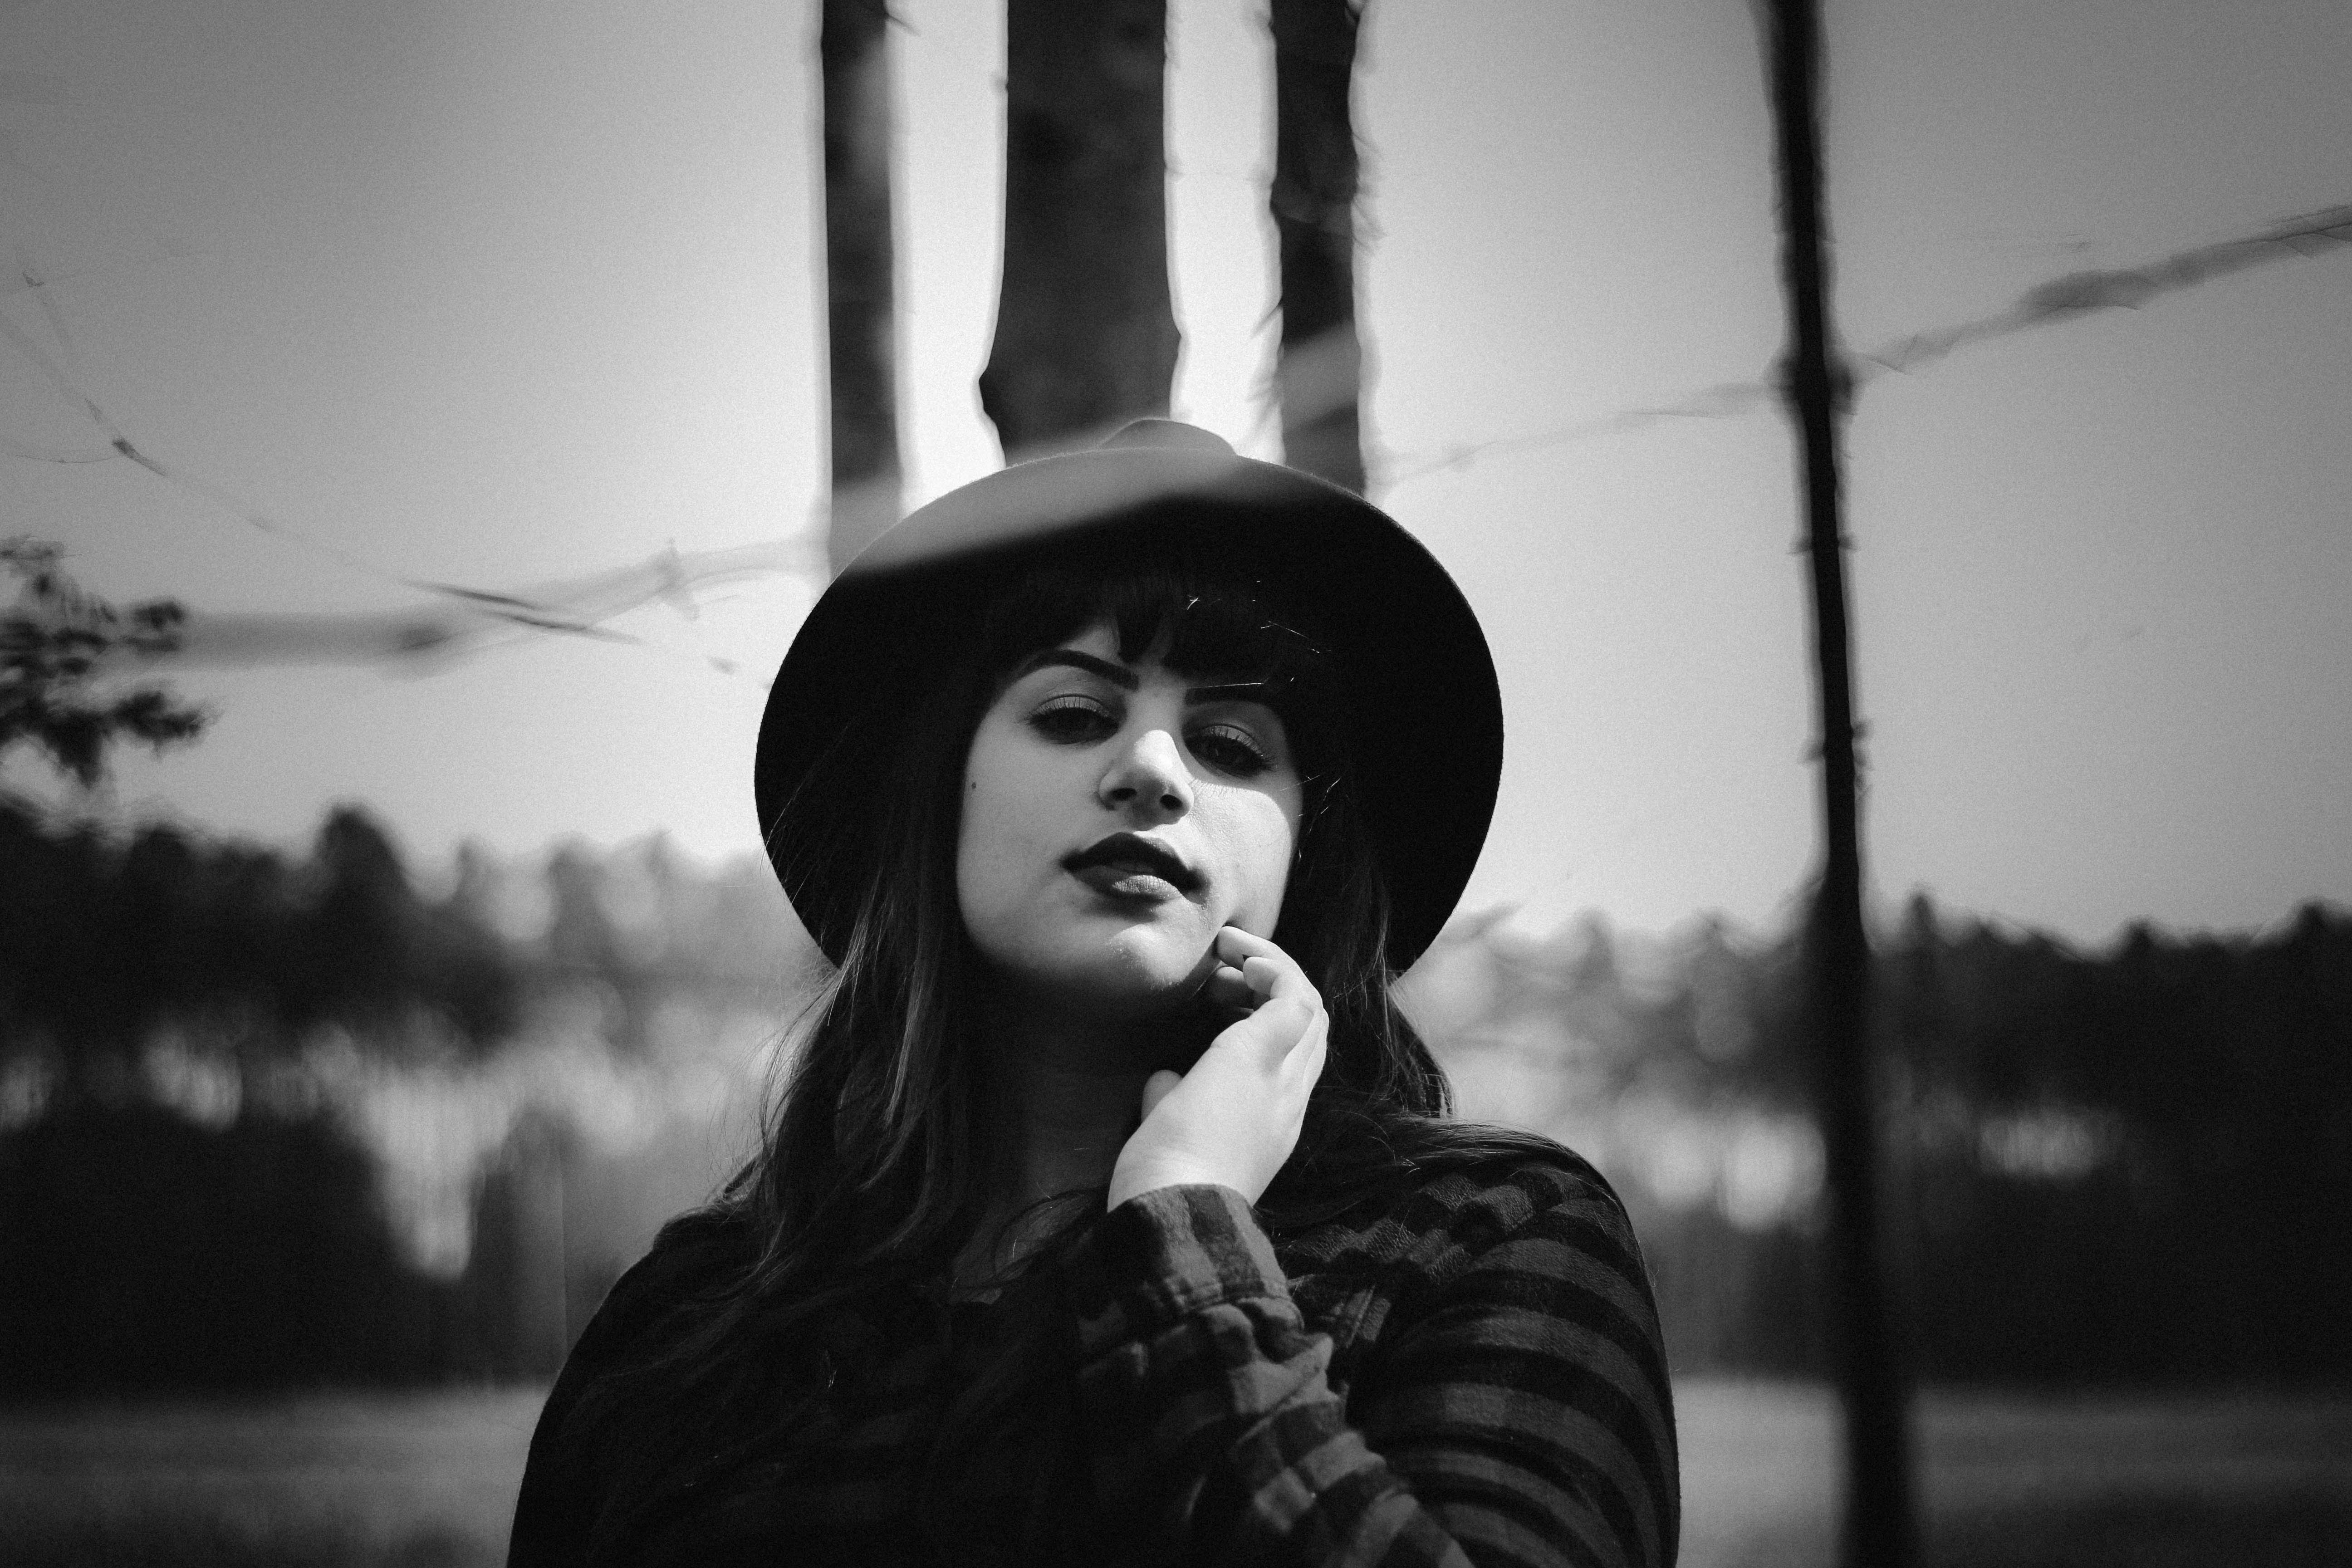
black and white, white, photography, portrait, darkness, black, monochrome, smile, photograph, beauty, emotion, monochrome photography, portrait photography, film noir